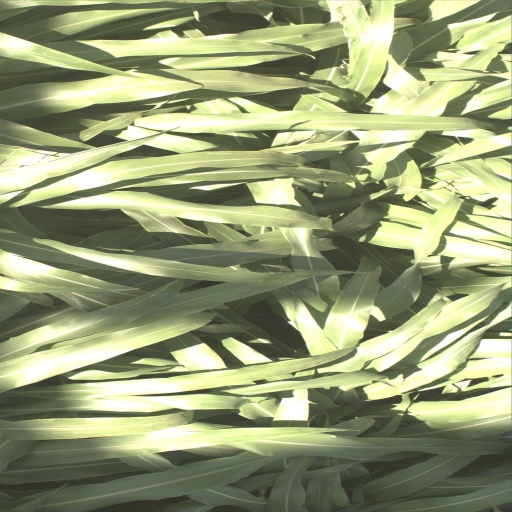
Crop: sorghum